Mount Pleasant, South Carolina

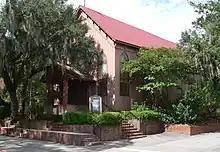
St. Andrew's Church was built in 1857 as a chapel of ease for Christ Church Parish and today is part of the Mount Pleasant Historic District.

The area of "Abcaw" was Hobcaw Plantation, located between Shem Creek and the Wando River. Later, it was also known as Shipyard Plantation. Its access to deep water and abundant good timber made it ideal for developing a prosperous shipbuilding enterprise. Lands adjacent to Hobcaw Point were owned at different times by several English families, many of which maintained ferries that served Mount Pleasant. By 1721, 107 families were living in Christ Church parish, including 400 whites and 637 enslaved Africans or African Americans. As the area was developed for large plantations, enslaved Africans and African Americans made up the chief labor force of the slave society. Based on this history, the majority of the population in the town was African American through the 19th and early 20th centuries.